Gardeners' World Live

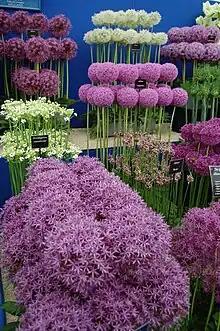
Selection of cultivated Alliums displayed at the 2011 show.

The first Gardeners' World Live was held in June 1992. It was a spinoff from the BBC Gardeners' World television series. The event had 17,500 attendees and over 100 exhibitors. Since 2005 Gardeners' World Live has been co-located with the Good Food Show Summer. Until 2015, Gardeners' World Live included the Royal Horticultural Society Flower Show Birmingham, but after the 2015 the two parted ways. BBC Gardeners' World Live continues to be one of the country's leading gardening events.